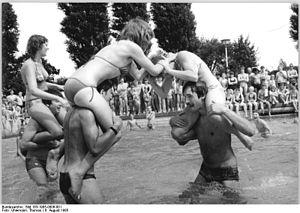
La fête de Neptune est un rituel festif populaire dans les régions de l'ancienne RDA. Il s'agit d'une sorte de baptême laïc pour les enfants et les jeunes. Ceux qui sont baptisés sont alors pris dans l'empire de Neptune. La fête de Neptune a principalement lieu dans les nouveaux Länder près de la Mer Baltique ou au bord des lacs, près de centres de vacances et de loisirs et lors de fêtes sur la plage. Une fête de Neptune est souvent l'apogée d'un séjour pour enfants dans un camp de vacances.